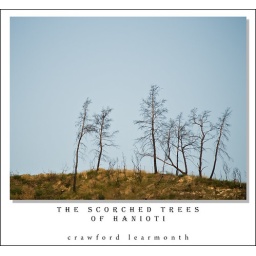
These trees had been scorched by a forest fire in Hanioti the previous year. Nevertheless, they were still standing.